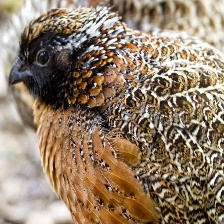
Species: MASKED BOBWHITE
Scientific name: COLINUS VIRGINIANUS RIDGWAYI
ImageNet parent category: quail